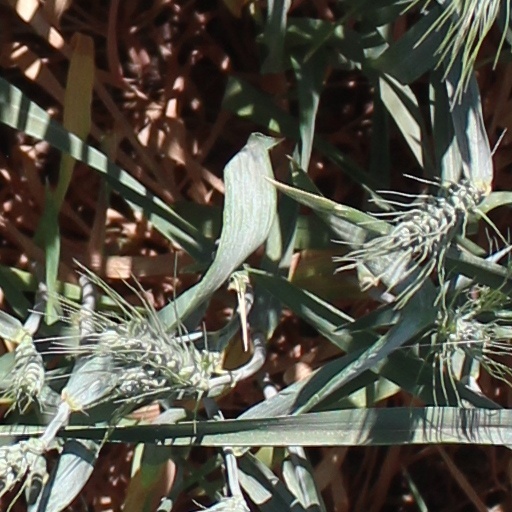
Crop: wheat